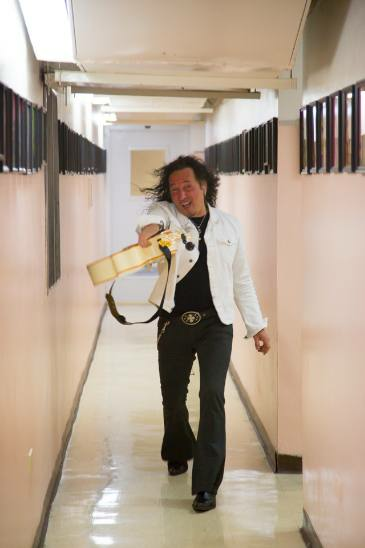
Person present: Yes